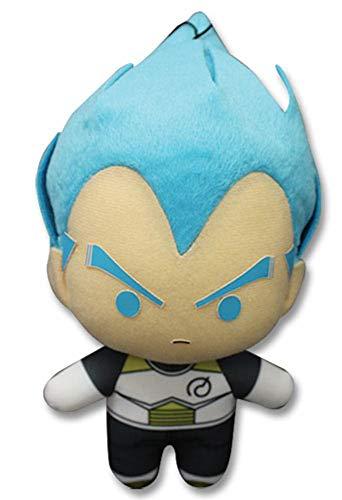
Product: Great Eastern Entertainment Dragon Ball Super-SS Vegeta 01 6.5" Plush
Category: Toys & Games | Stuffed Animals & Plush Toys | Plush Figures
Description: Highly Detailed and collectibile.
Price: $17.45
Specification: ProductDimensions:6.5x6.5x6.5inches|ItemWeight:2.4ounces|ShippingWeight:2.88ounces(Viewshippingratesandpolicies)|ASIN:B07D6WF6XV|Itemmodelnumber:52371|Manufacturerrecommendedage:12months-8years